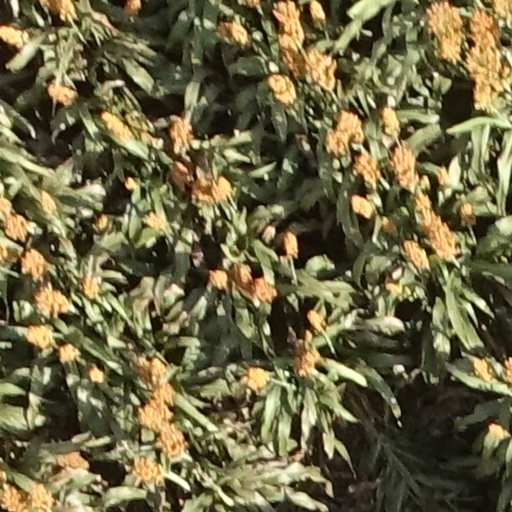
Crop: sorghum